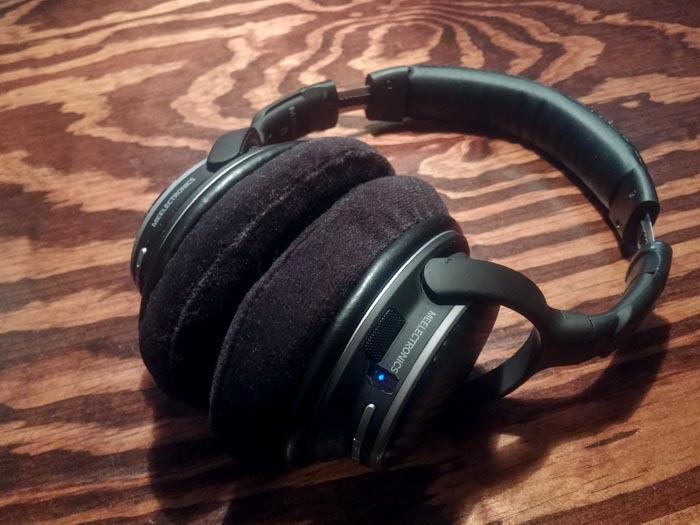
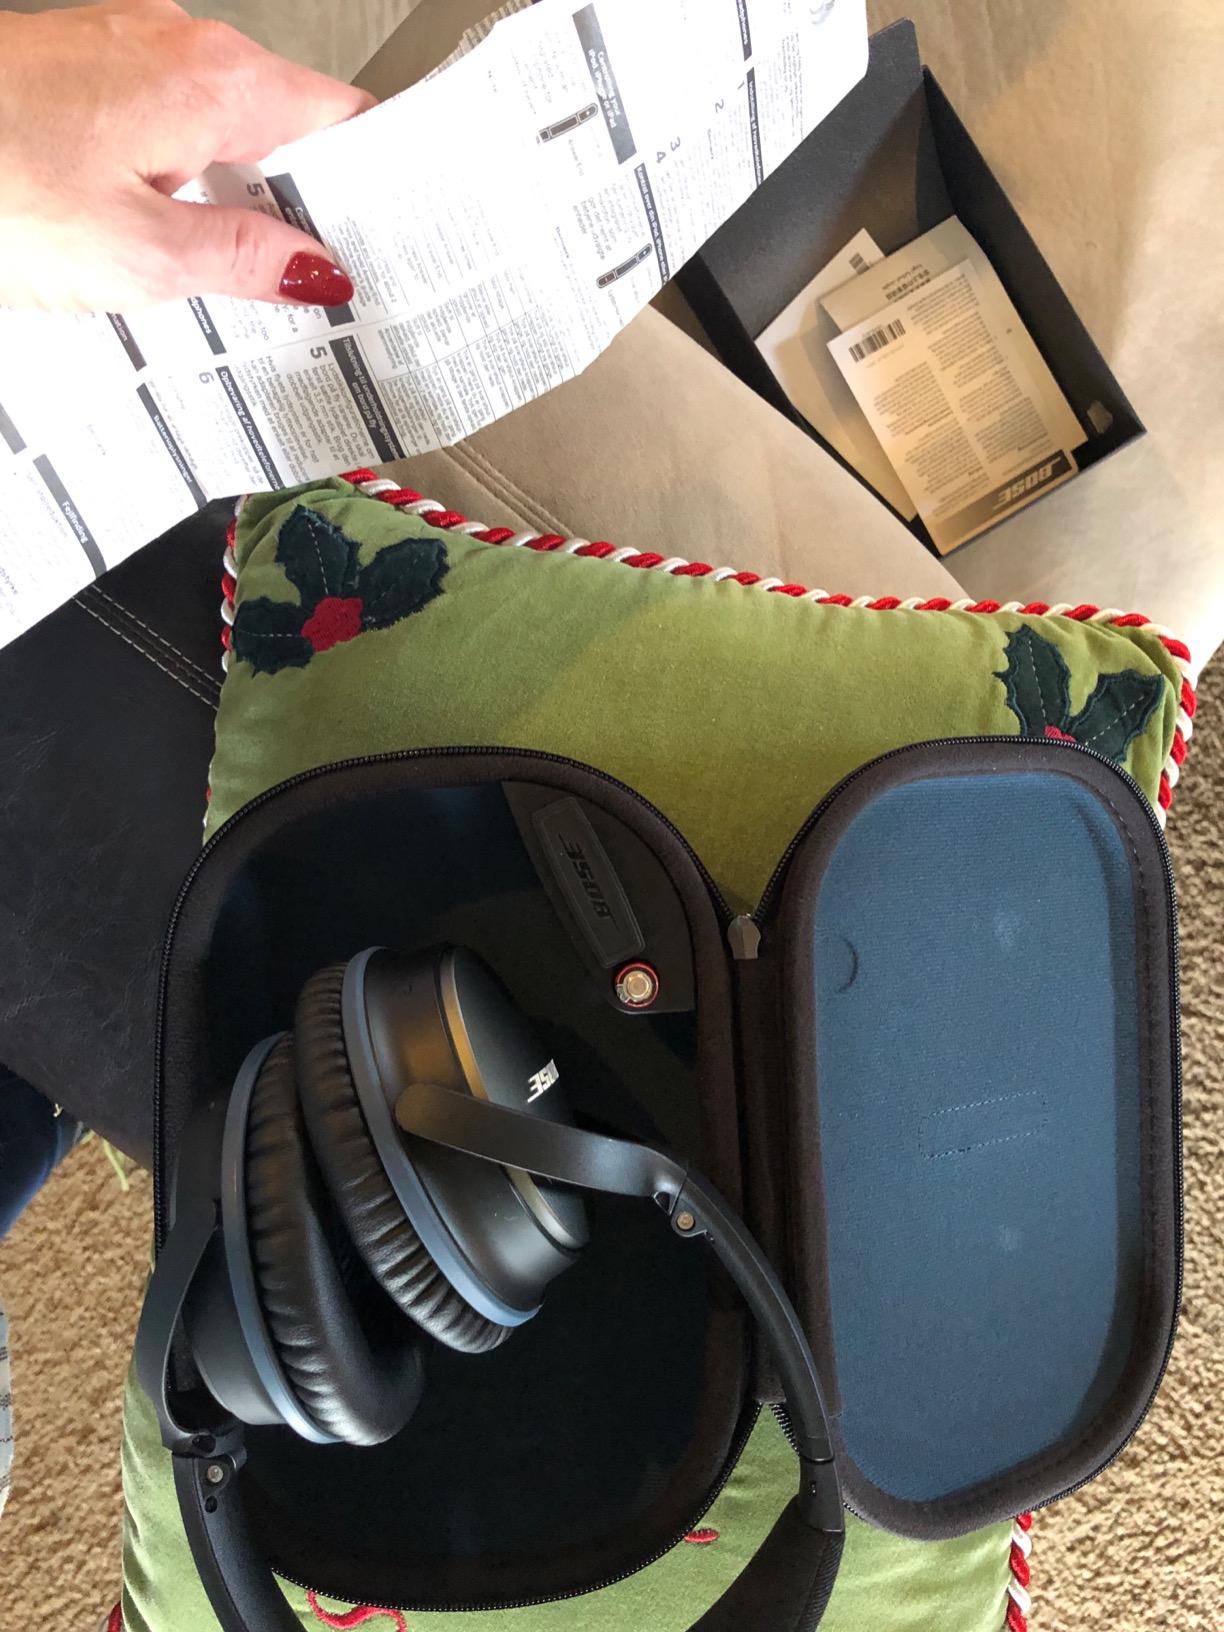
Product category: headphones
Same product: no